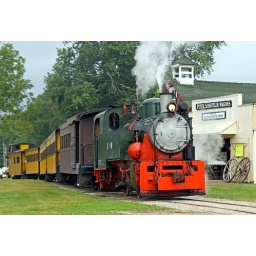
Five car train is pulled upgrade by a small 0-4-0T. It was down to 2-3 mph at this point!